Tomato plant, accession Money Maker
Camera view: vertical (180 deg); turntable rotation: 300 degrees
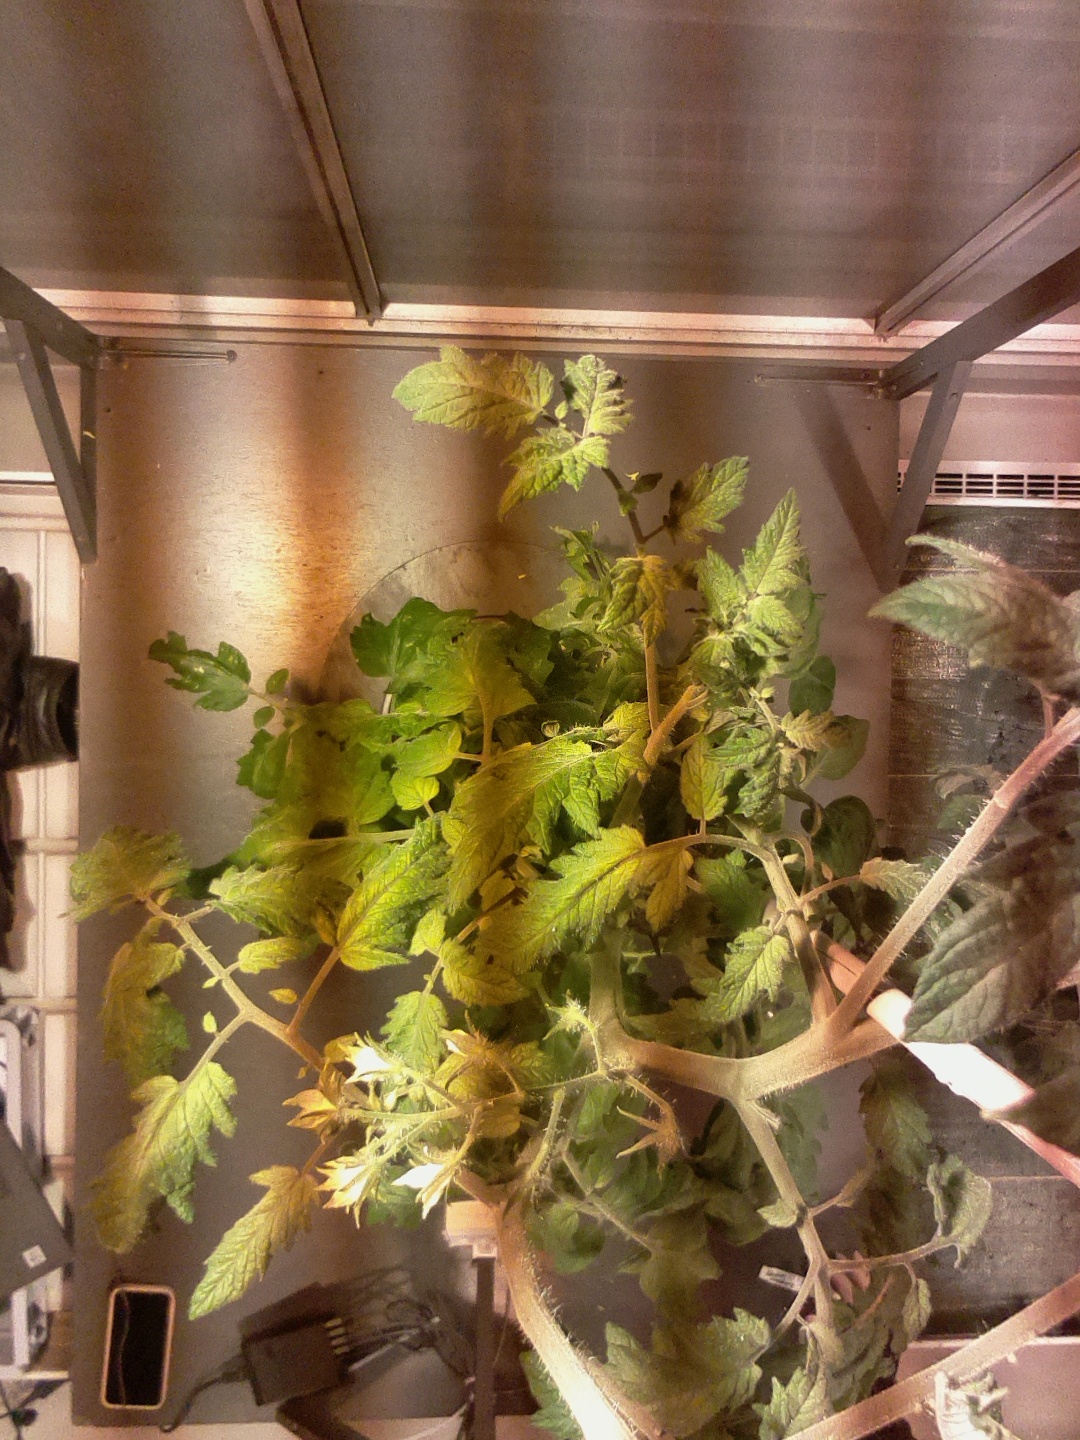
BBCH growth stage 71: 10%-20% of final fruit size